Port Melbourne

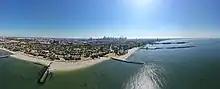
Aerial panorama of Port Melbourne

Today, Port Melbourne still serves as a transport hub for passenger and cargo vessels. Many luxury liners, naval vessels and ferries arrive at Station Pier. Cargo traffic takes place further west, near the mouth of the Yarra River, principally at Webb Dock.